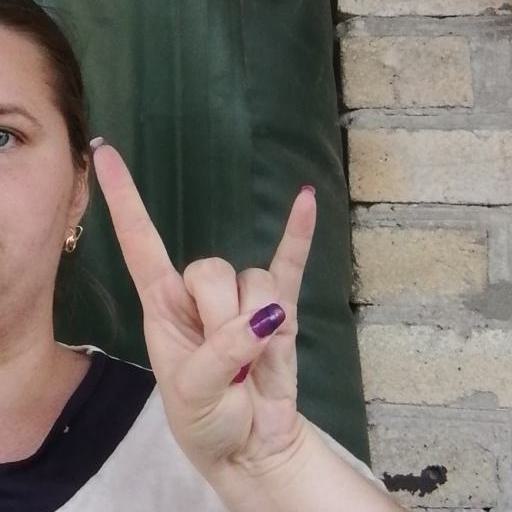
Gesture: rock